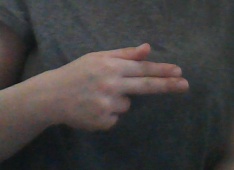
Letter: ghain